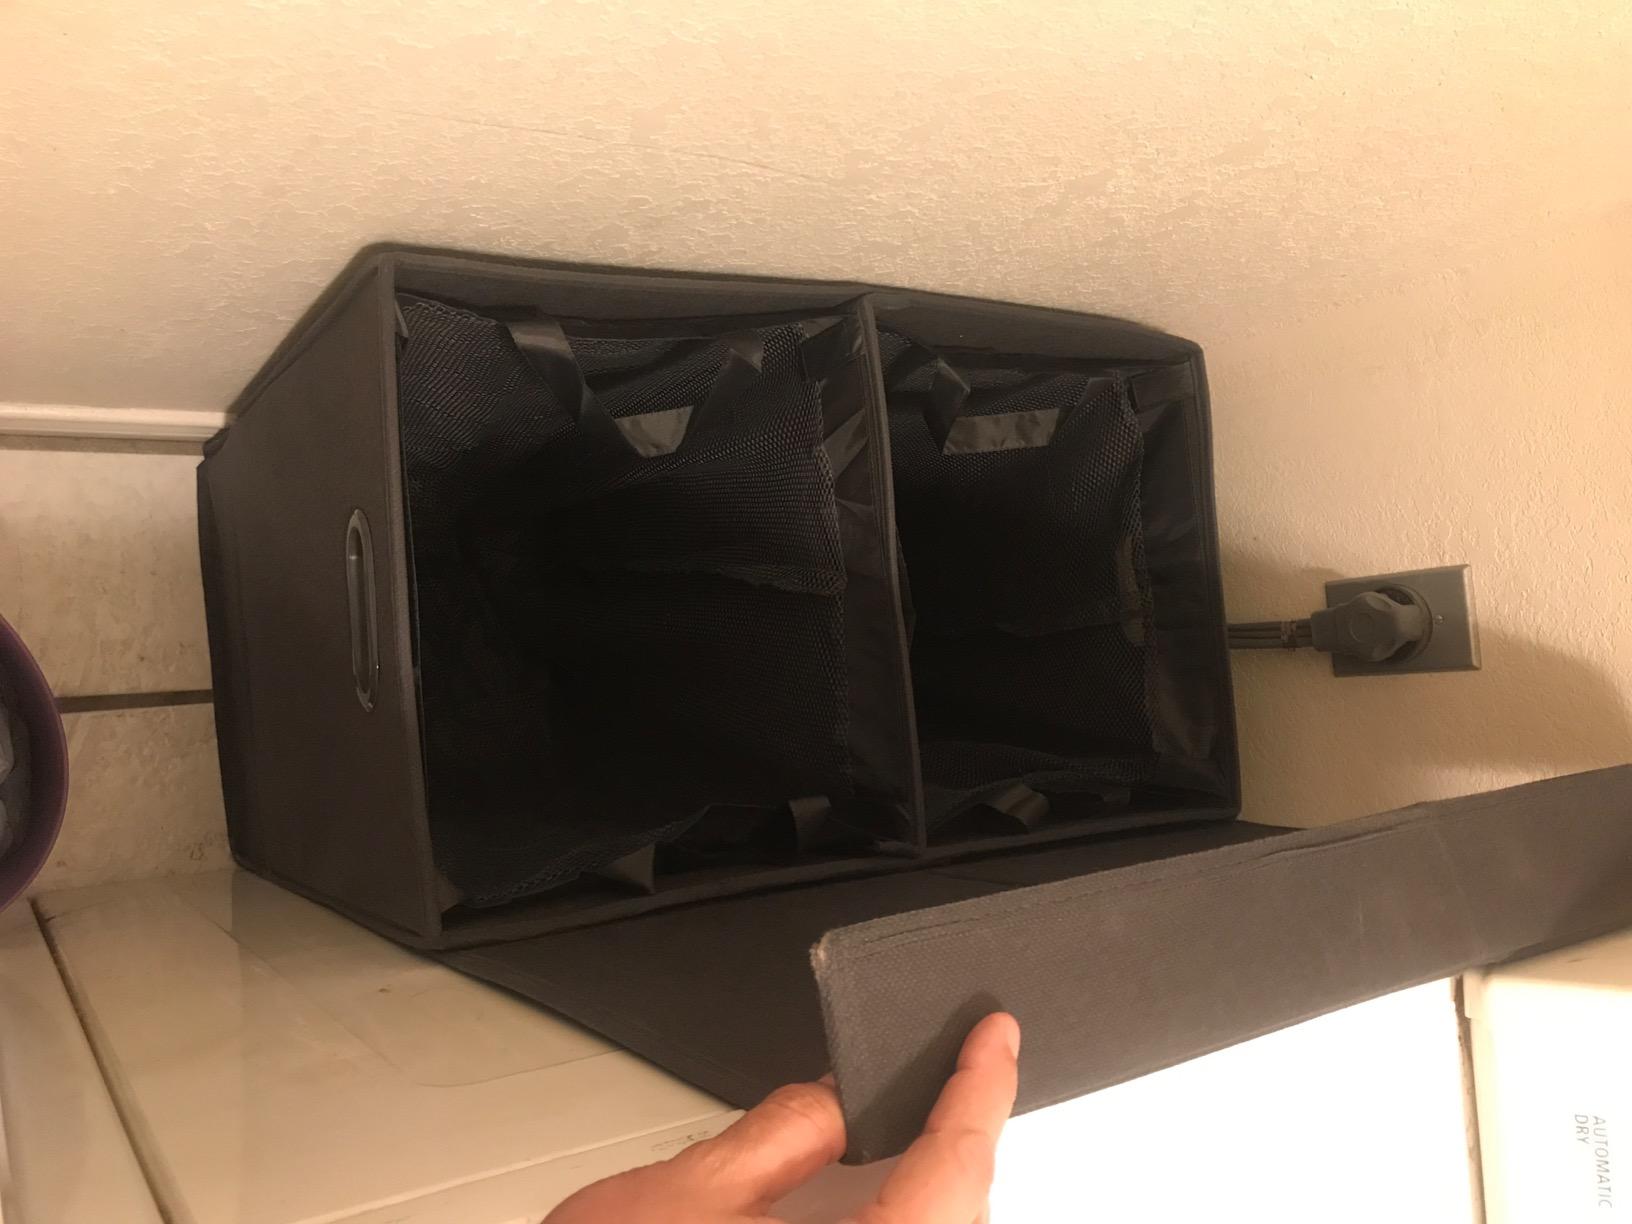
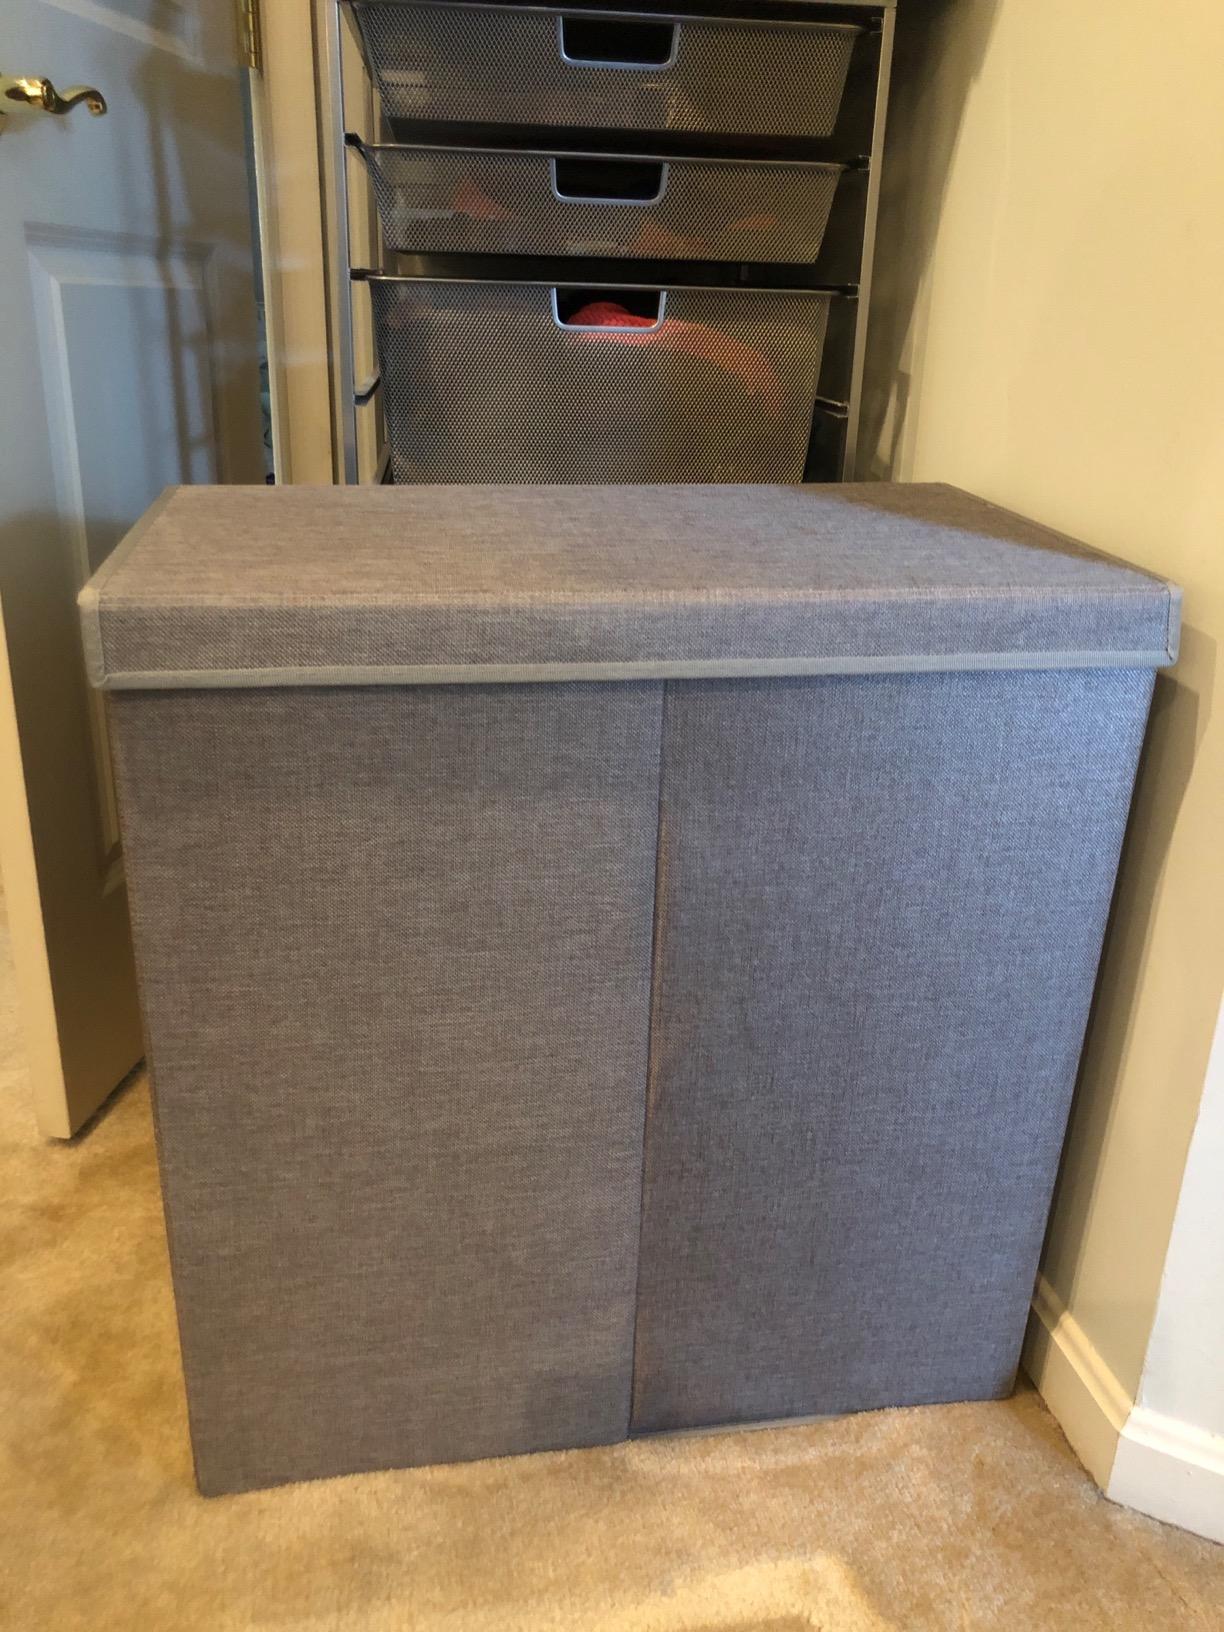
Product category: items_hamper
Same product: yes